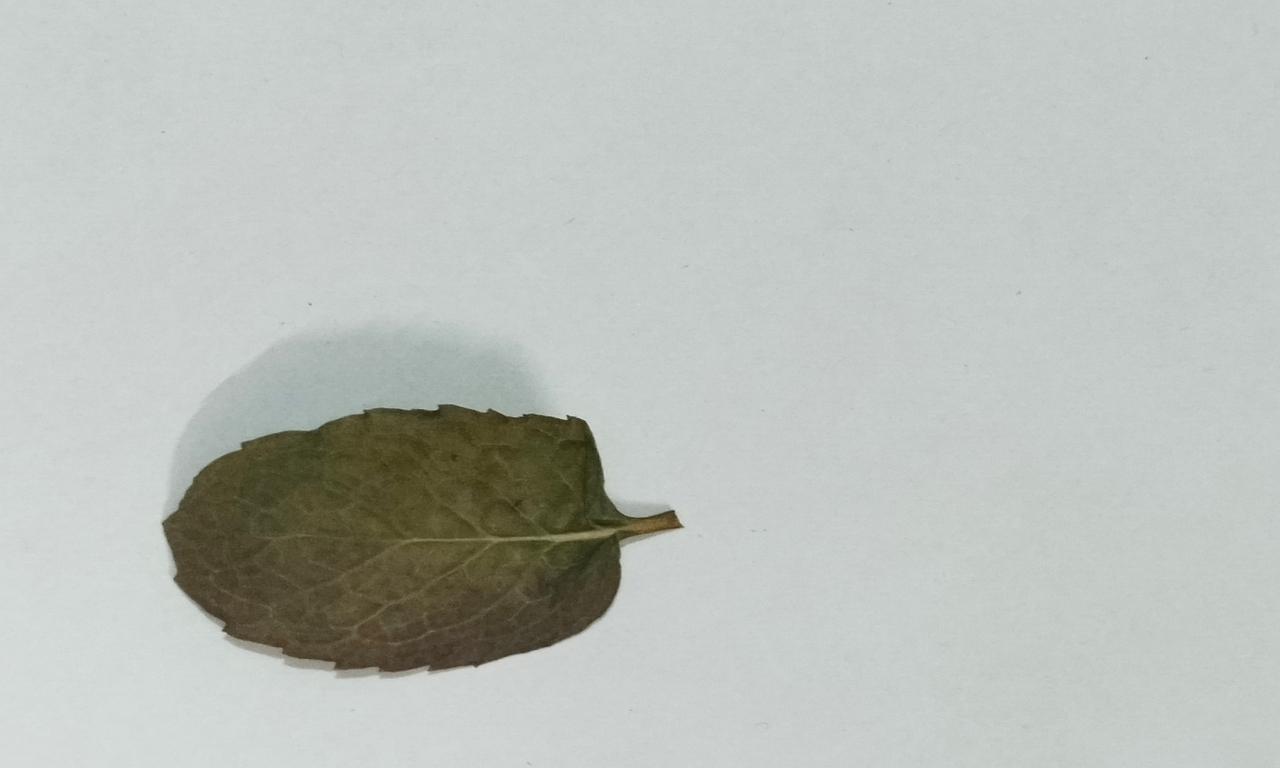
Label: Dried